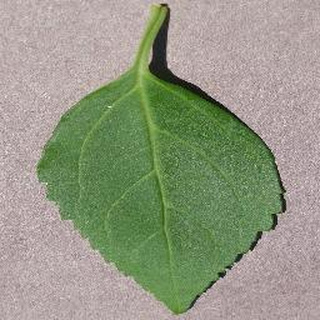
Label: healthy_cherry